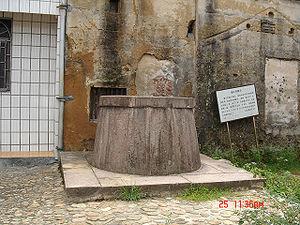
Le Nanyue, ou Mamzyied ou Nam Viet était un royaume d'Asie dont le territoire comprenait les actuelles provinces chinoises du Guangdong, du Guangxi et du Yunnan, ainsi qu'une partie du Nord de l'actuel Viêt Nam. Le Nanyue est fondé par le général chinois Zhao Tuo, appelé Triệu Đà par les Vietnamiens, qui conquiert pour le compte de la dynastie Qin le royaume d'Âu Lạc, alors pays du peuple Viêt. Profitant du chaos qui fait suite à la chute des Qin, il se proclame roi de Nanyue en 206 av. J.-C., fondant ainsi la dynastie des Yue du Sud. Au début son royaume est composé des commanderies de Nanhai, Guilin et Xiang.
Zhào Tuó ou Ziu To fut le premier Roi de la Nanyue à partir de 203 AÈC de 137 AÈC. Il fut célèbre pour sa politique « paix parmi les Viêts », qui a encouragé les mariages entre les immigrants chinois et les autochtones viêts.